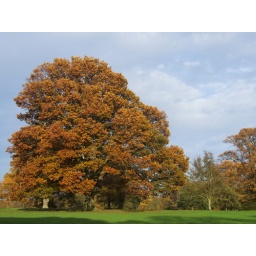
One of the large trees in Camperdown park going all orange and brown for autumn.